Cessna O-1 Bird Dog

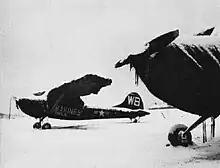
USMC OE-1s of VMO-6 during the winter of 1951/52 in Korea

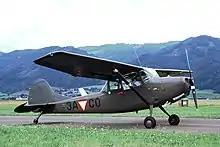
An Austrian Luftwaffe L-19 shown here in 1997;it was retired the next year

The United States Department of Defense (DOD) ordered 3,200 L-19s that were built between 1950 and 1959, entering both the U.S. Army and Marine Corps inventories. The aircraft were used in various utility roles such as artillery spotting, front-line communications, medevac, and training.